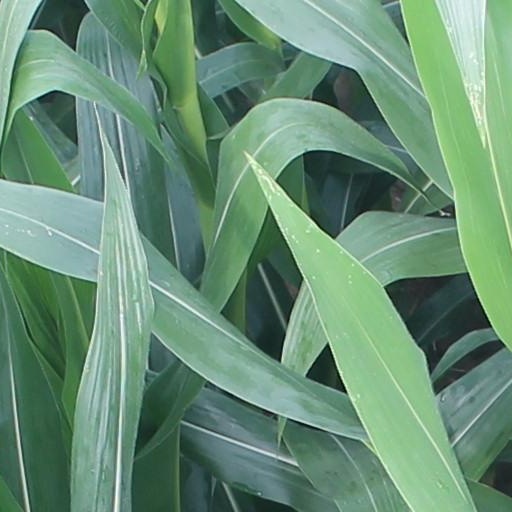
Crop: maize; corn